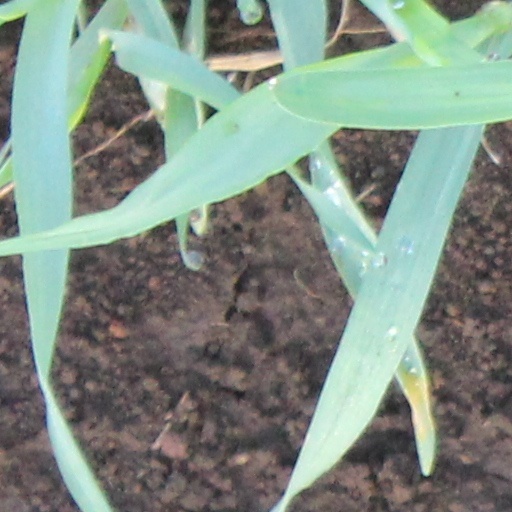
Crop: wheat